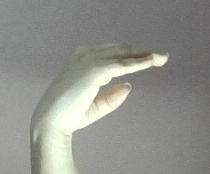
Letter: jeem